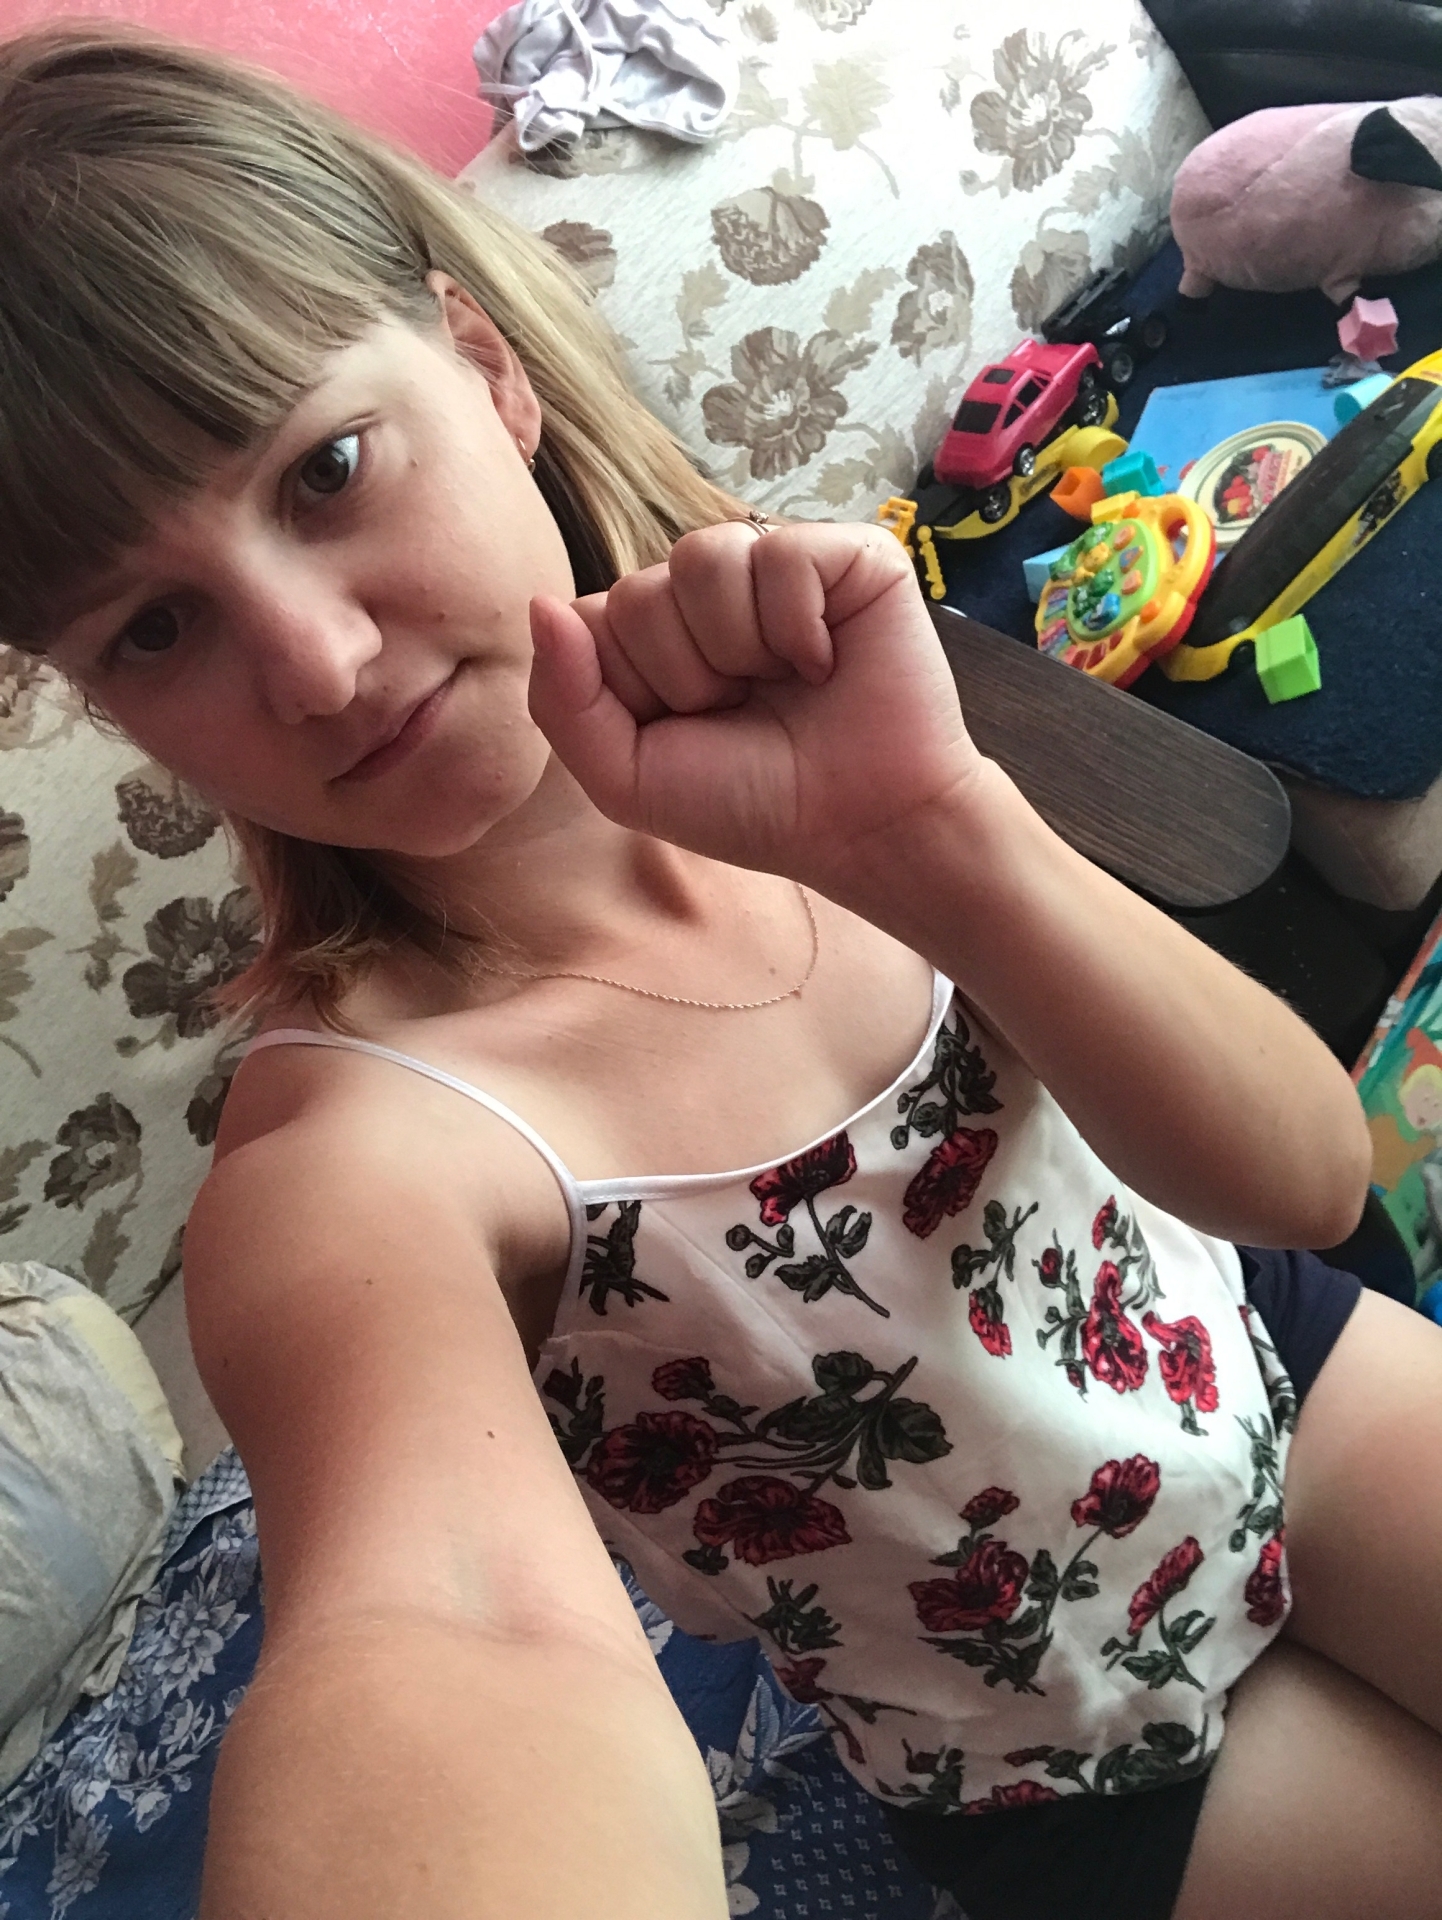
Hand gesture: fist